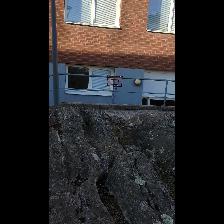
Label: NonHuman